Duet concertina

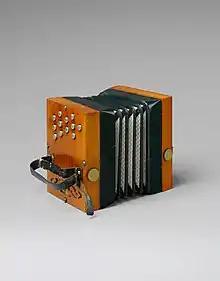
Charles Wheatstone's Duet concertina　1855–60

Hayden Duet concertina